Eastern Europe

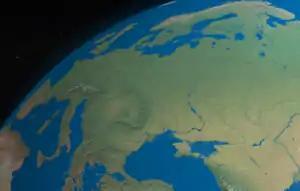
Digital rendering of Europe focused over the continent's eastern portion

Eastern Europe is a subregion of the European continent. As a largely ambiguous term, it has a wide range of geopolitical, geographical, ethnic, cultural and socio-economic connotations. Its eastern boundary is marked by the Ural Mountains, and its western boundary is defined in various ways. Narrow definitions, in which Central and Southeast Europe are counted as separate regions, include Belarus, Russia and Ukraine. In contrast, broader definitions include Moldova and Romania, but also some or all of the Balkans, the Baltic states, the Caucasus, and the Visegrád group. In Eastern Europe, Russia is the largest and most populous country.[https://www.sdg6data.org/en/country-or-area/Russian%20Federation [6]]